2013 Dakar Rally

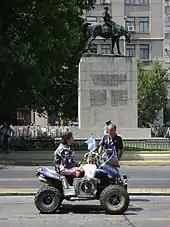
Marcos Patronelli after final stage

The entry list for the bike category would be headed by reigning champion Cyril Despres, who would spearhead the challenge of Austrian manufacturer KTM on board one of the Red Bull backed factory bikes. Absent however would be the Frenchman's long-time rival Marc Coma, who was forced to withdraw from the event due to a shoulder injury sustained whilst participating in Rally Morocco. The Spaniard was replaced by US rider Kurt Caselli, who would represent KTM's AMV team alongside Joan Pedrero. KTM would also be represented by Red Bull rider Ruben Faria, Francisco López and Pål Anders Ullevålseter among numerous others.